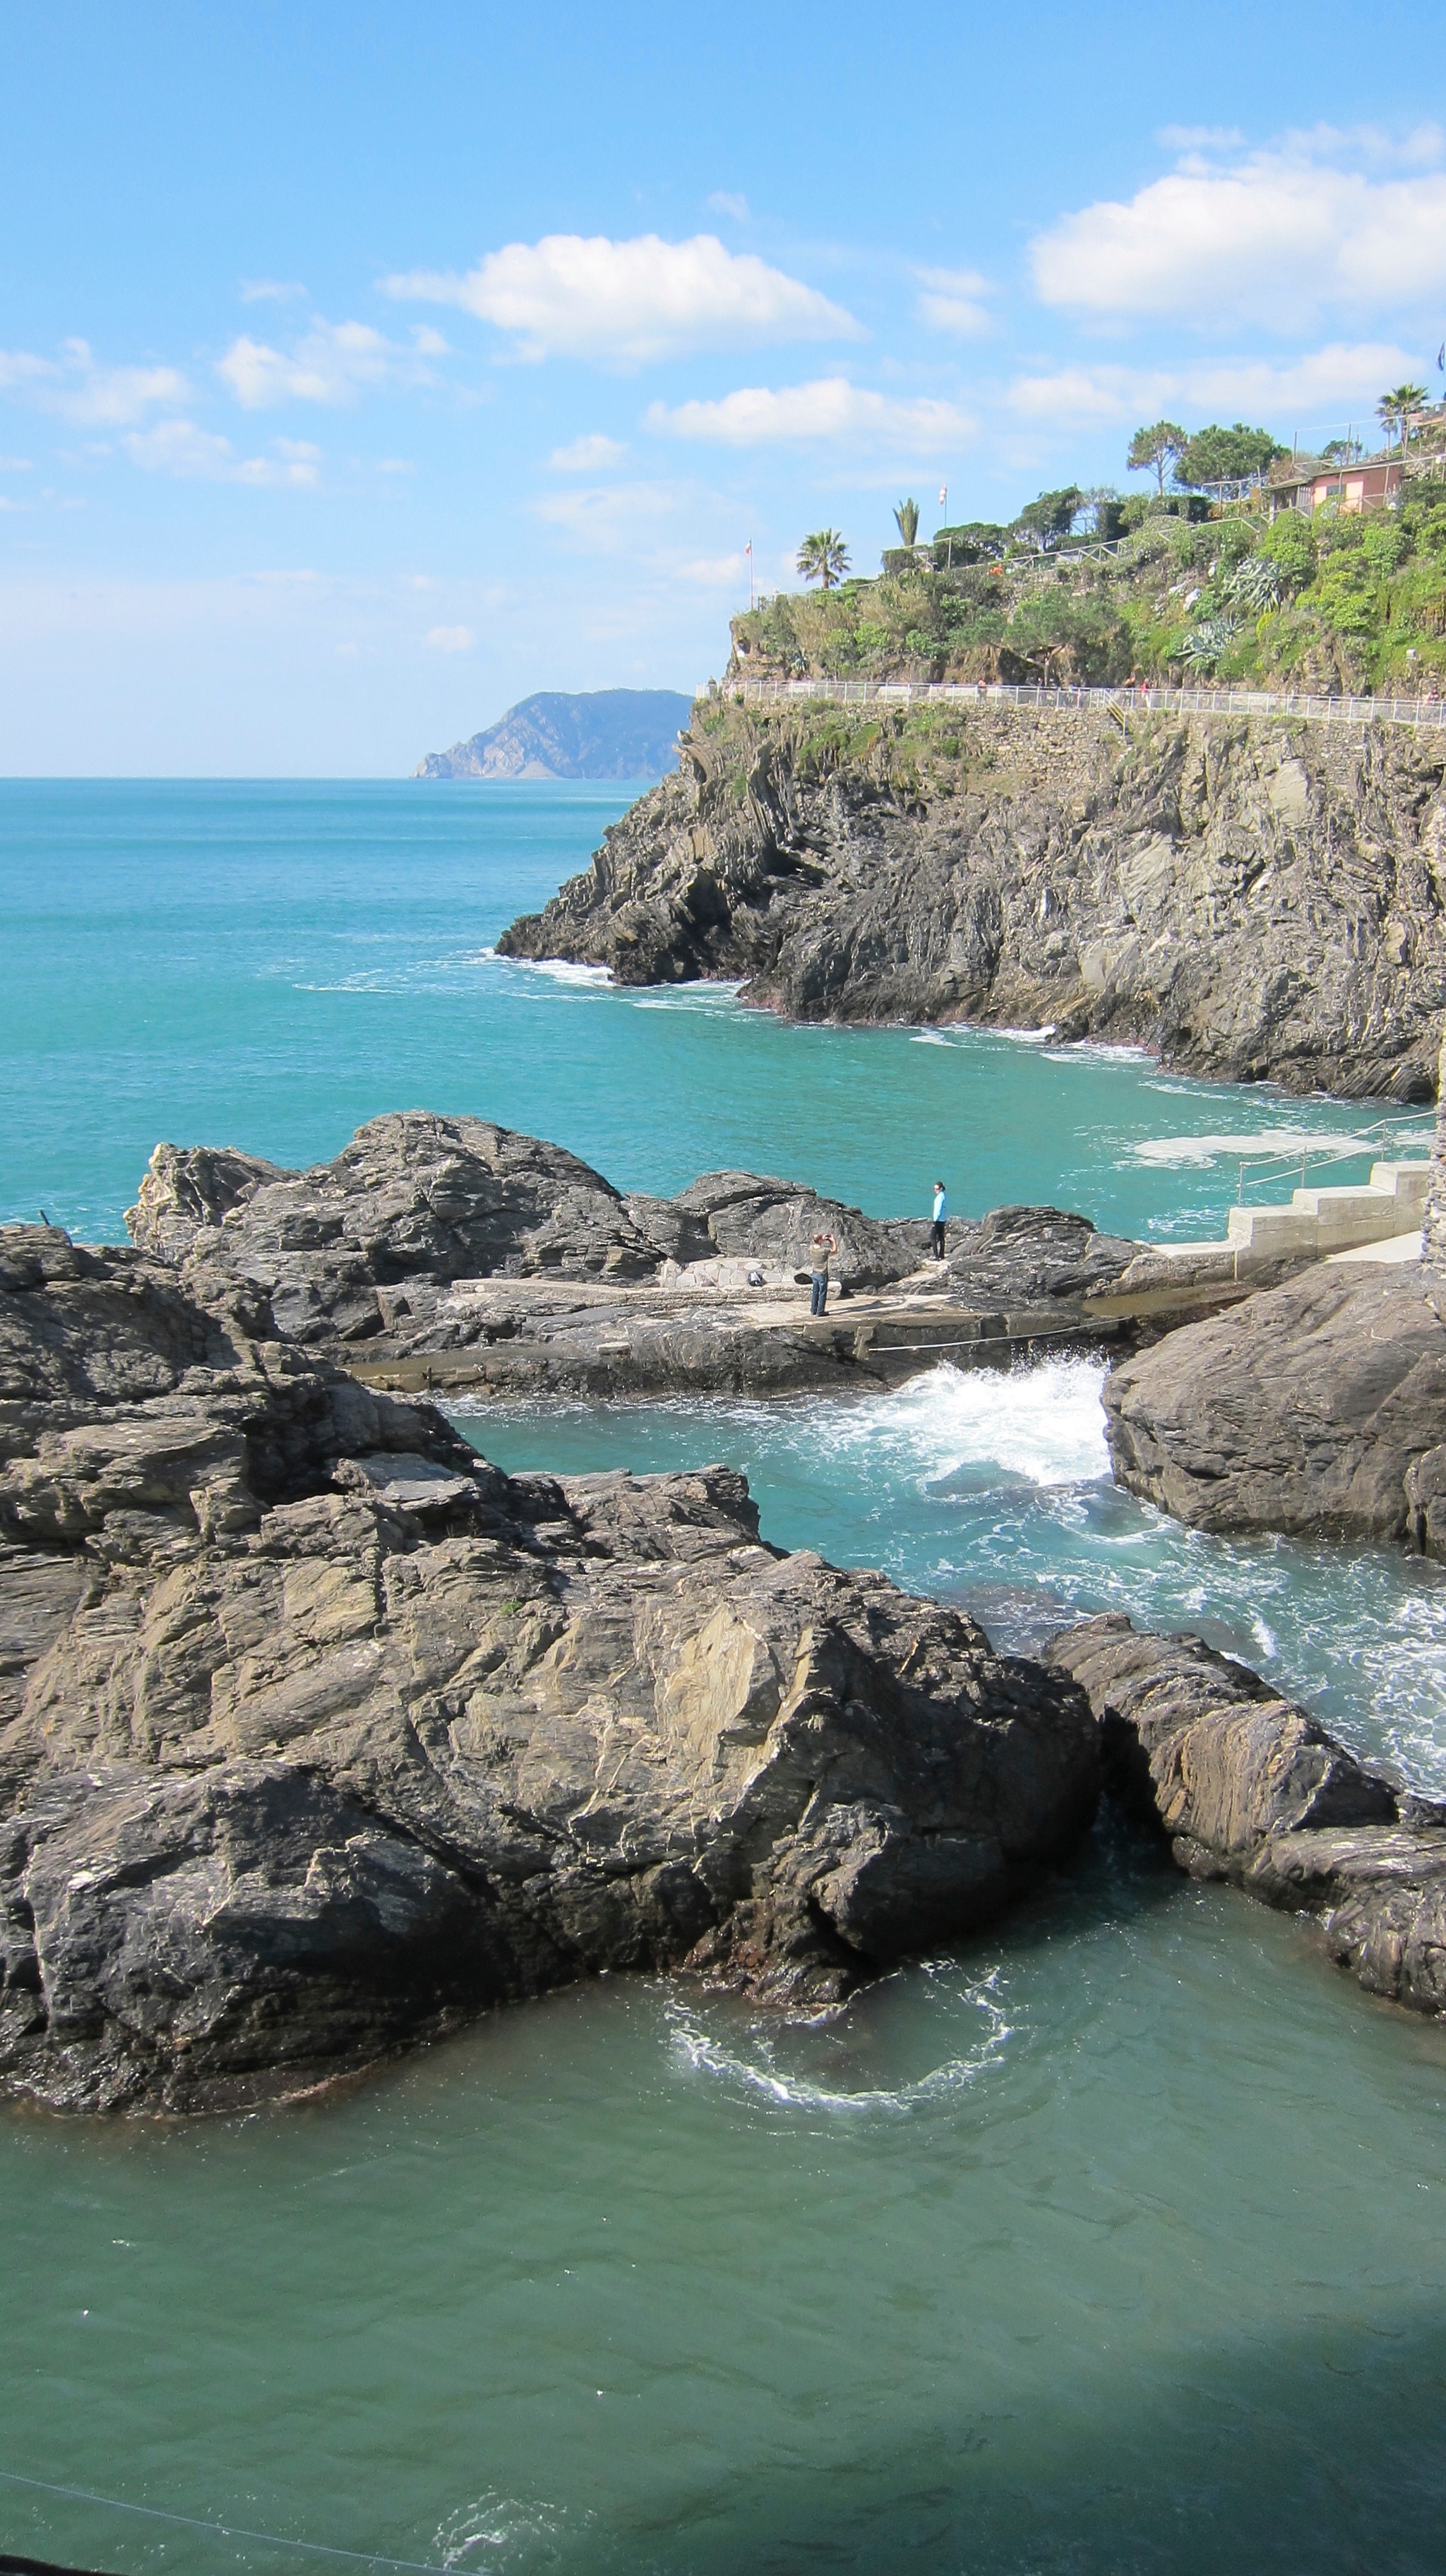
beach, sea, coast, water, rock, ocean, shore, wave, vacation, cliff, cove, vehicle, bay, island, stack, terrain, body of water, archipelago, cape, islet, landform, geographical feature